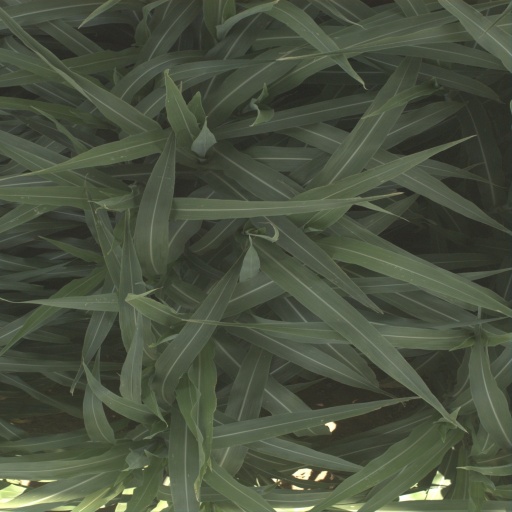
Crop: sorghum